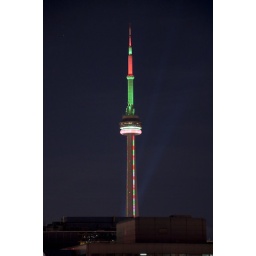
A long exposure shot of the CN Tower lit up in red and green for Christmas.